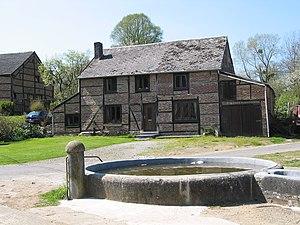
Vonêche (Belgique), maison typique à colombages. Auge abreuvoir.
Vonêche est une section de la ville belge de Beauraing située en Région wallonne dans la province de Namur.